Iğdır Genocide Memorial and Museum

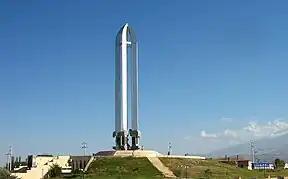
Iğdır Genocide Memorial and Museum

The Iğdır Genocide Memorial and Museum (Turkish: "Iğdır Soykırım Anıt-Müzesi") is a memorial-museum complex in Iğdır, Turkey. It is known for denial of the Armenian genocide.